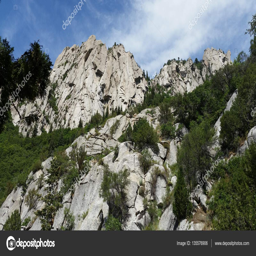
cliff edge to upper falls trail .